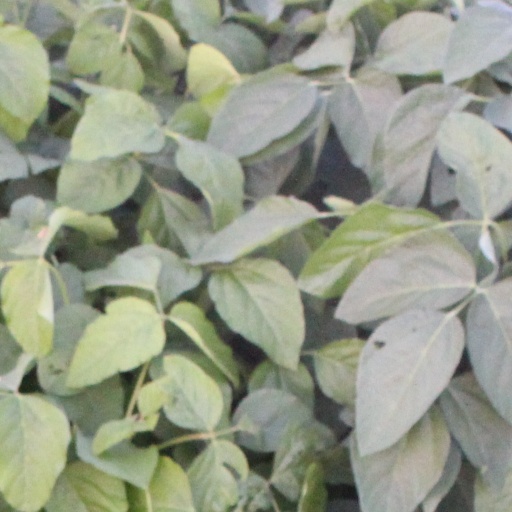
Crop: soybean